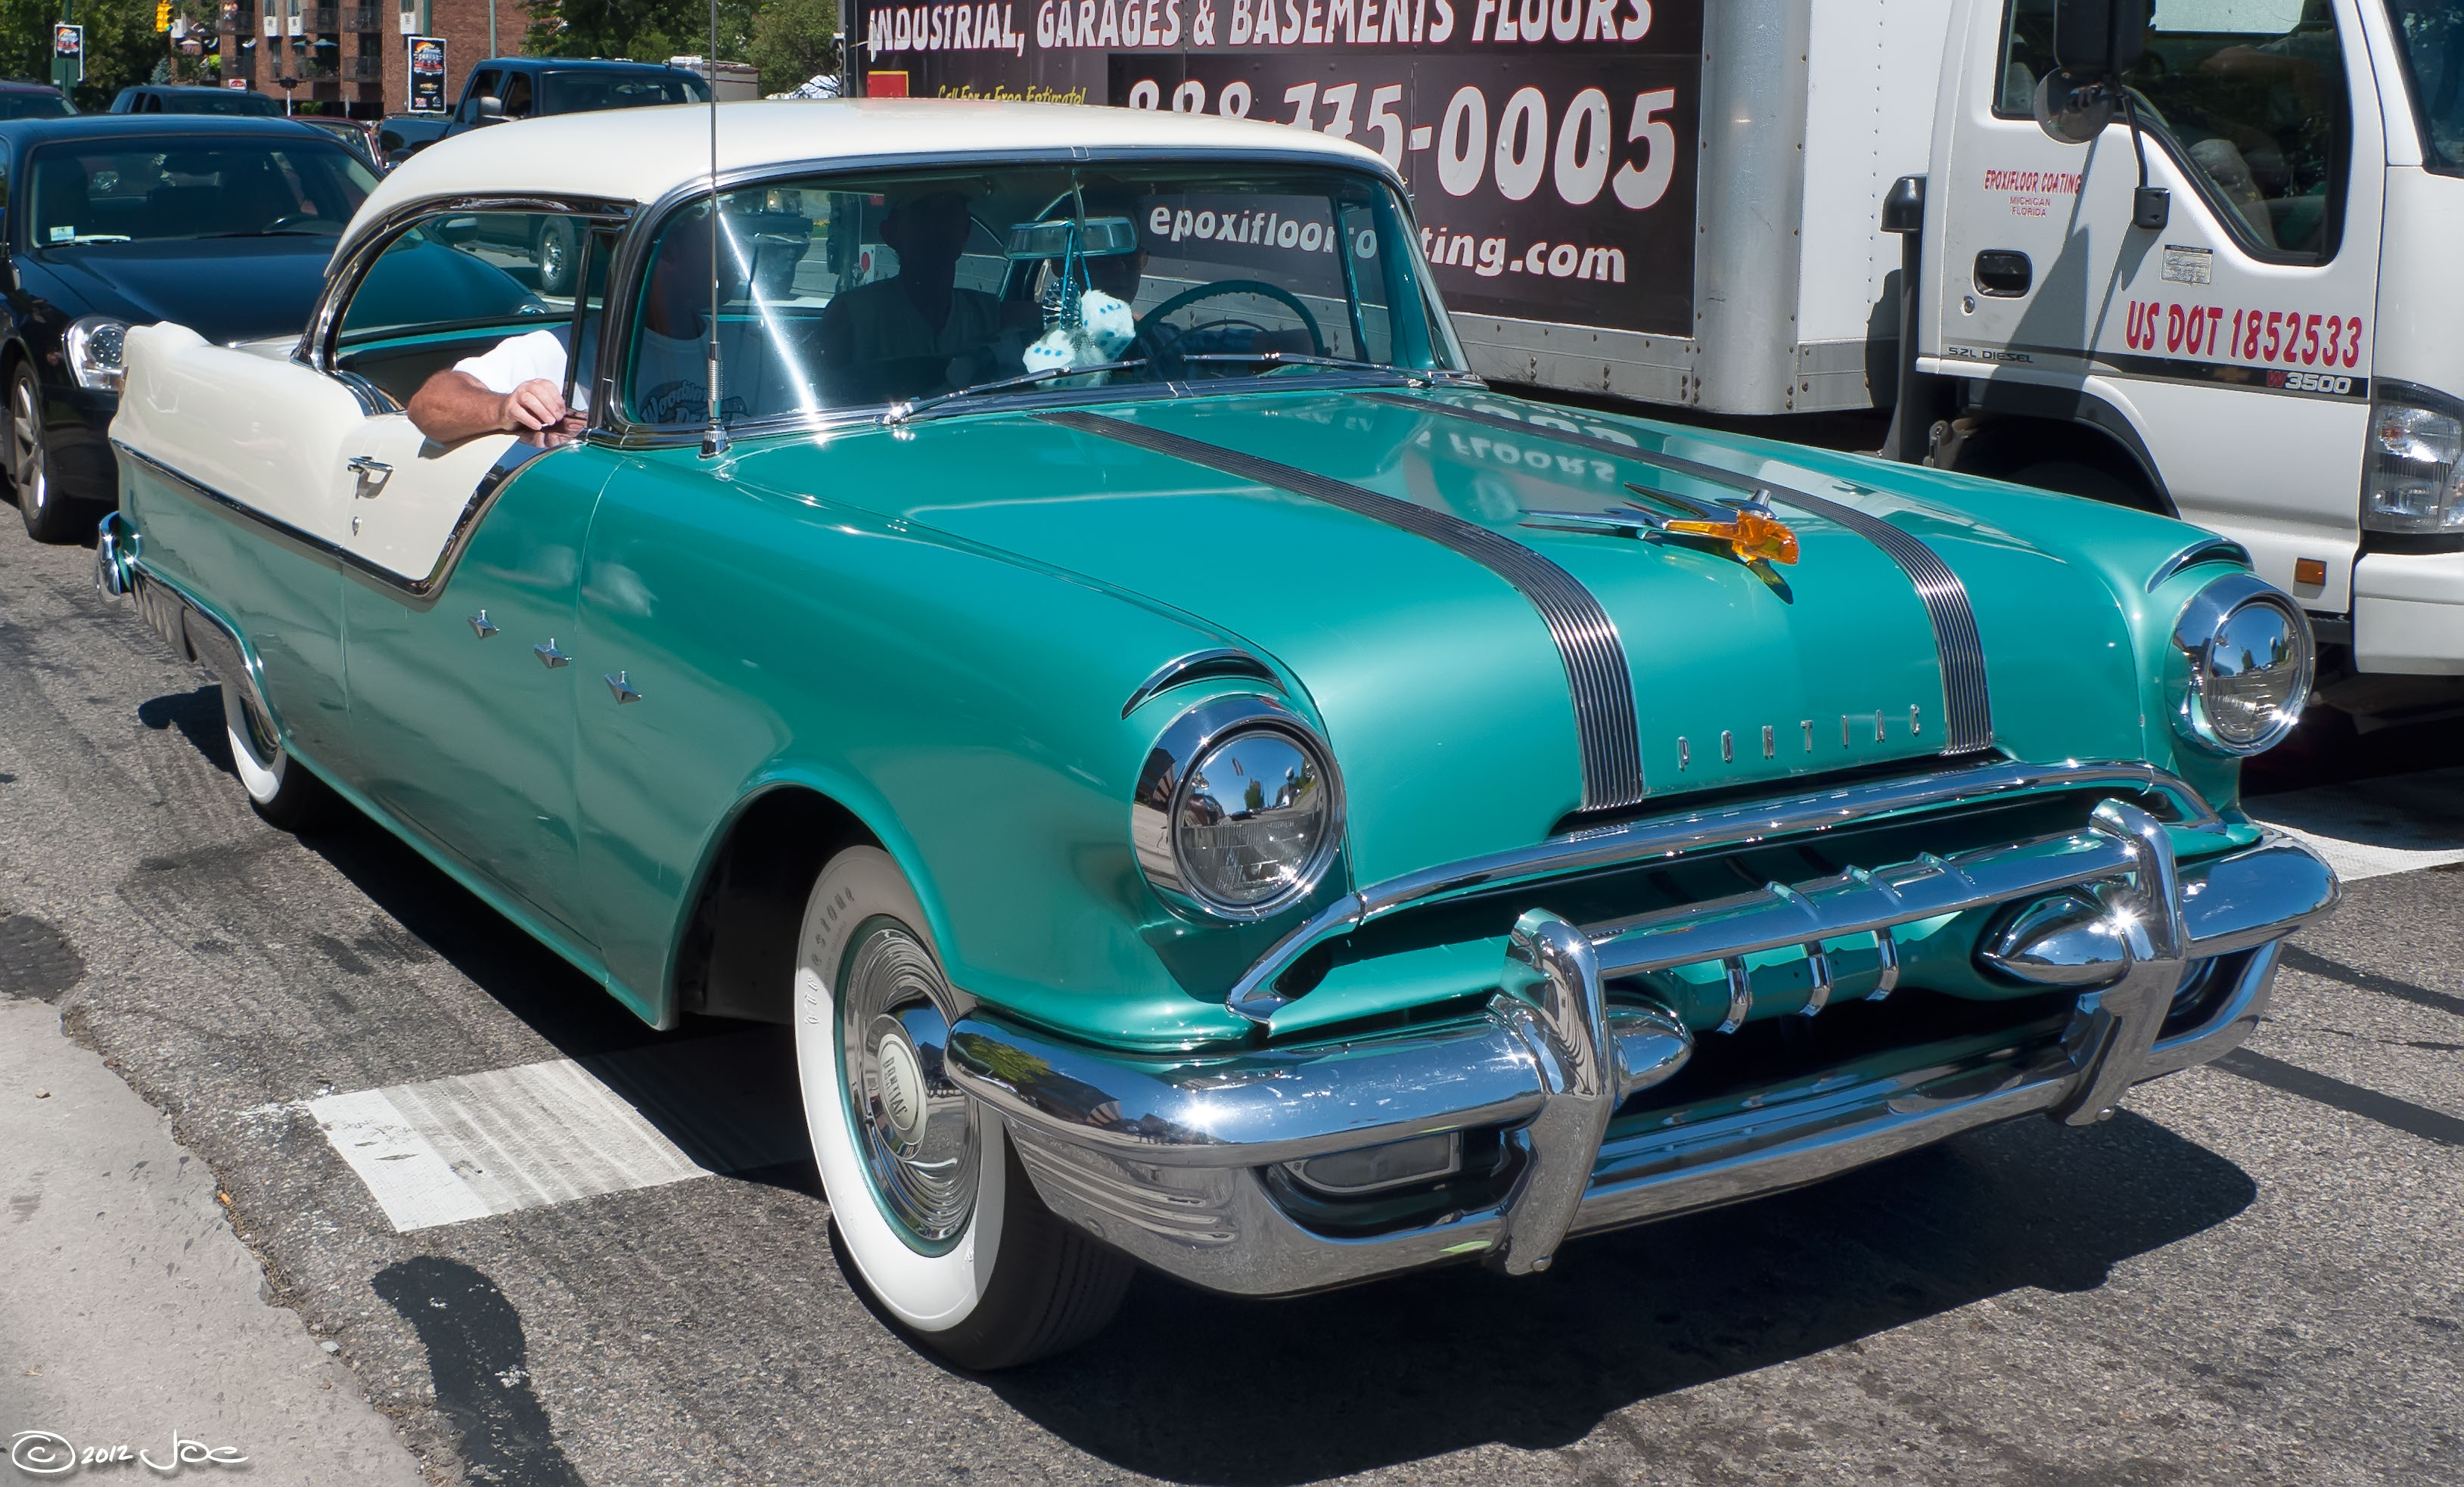
car, vehicle, show, motor vehicle, vintage car, cruise, 2012, dream, sedan, classic, woodward, convertible, antique car, land vehicle, automobile make, automotive exterior, compact car, luxury vehicle, mid size car, full size car